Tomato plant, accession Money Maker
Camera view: tilt-top (135 deg); turntable rotation: 90 degrees
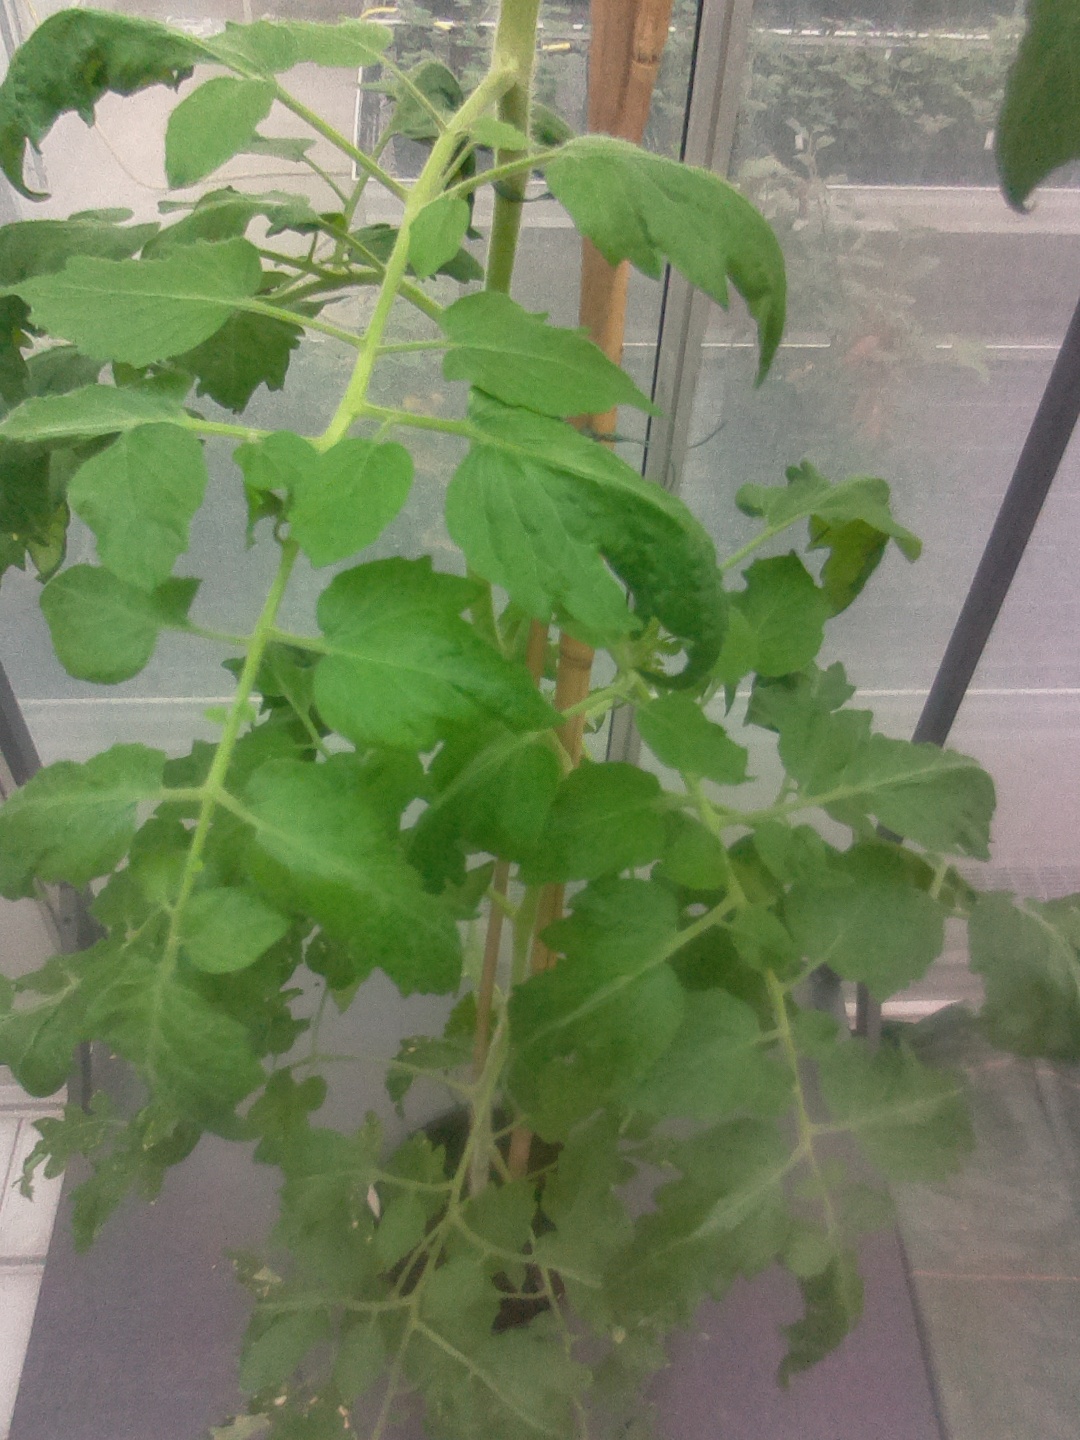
BBCH growth stage 65: Full flowering, 50%-60% of flowers open, first petals falling